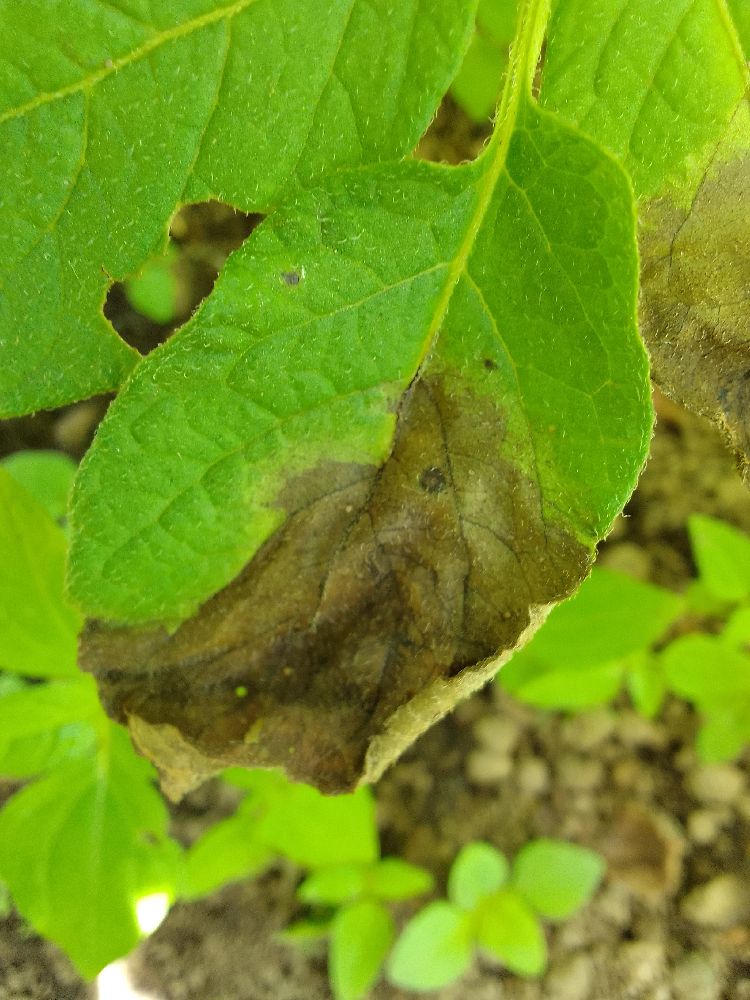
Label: Late blight